Henry Ford

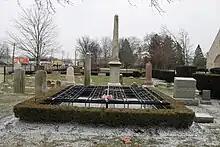
Ford grave, Ford Cemetery

In 1929, Ford made an agreement with the Soviets to provide technical aid over nine years in building the first Soviet automobile plant (GAZ) near Nizhny Novgorod (Gorky) (an additional contract for construction of the plant was signed with The Austin Company on August 23, 1929). The contract involved the purchase of $30,000,000 worth of knocked-down Ford cars and trucks for assembly during the first four years of the plant's operation, after which the plant would gradually switch to Soviet-made components. Ford sent his engineers and technicians to the Soviet Union to help install the equipment and train the workforce, while over a hundred Soviet engineers and technicians were stationed at Ford's plants in Detroit and Dearborn "for the purpose of learning the methods and practice of manufacture and assembly in the Company's plants". Said Ford: "No matter where industry prospers, whether in India or China, or Russia, the more profit there will be for everyone, including us. All the world is bound to catch some good from it."